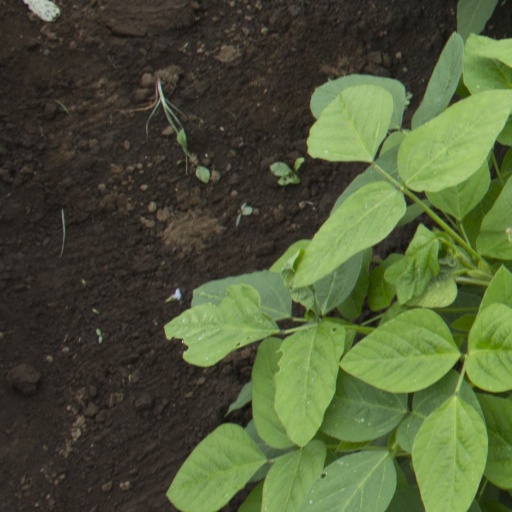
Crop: soybean